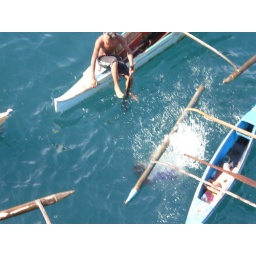
bajao ethnic group in zamboanga, philippines sea port diving coins thrown on the water by ship passengers